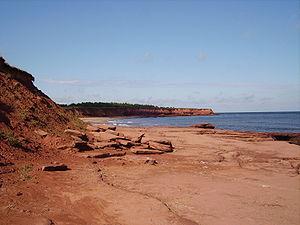
L’Île-du-Prince-Édouard ou l’Î.-P.-É., anciennement Isle Saint-Jean du temps de la Nouvelle-France, est la plus petite des provinces du Canada en superficie et en population. En 1864, l'Île-du-Prince-Édouard a accueilli la Conférence de Charlottetown qui a mené à la Confédération du Canada en 1867. Néanmoins, elle n'est devenue une province canadienne qu'en 1873. Au recensement de 2016, on y a dénombré une population de 142 907 habitants. Avec 24,7 habitants par kilomètre carré, c'est la province canadienne la plus densément peuplée.
La géographie de l’Île-du-Prince-Édouard est principalement vallonneuse avec une terre rouge, un sable blanc, et des communautés ici et là. Connue comme le jardin du golfe, l'île est située dans le golfe du Saint-Laurent au nord de la Nouvelle-Écosse et à l'est du Nouveau-Brunswick, entre laquelle se trouve le détroit de Northumberland.